Carriage

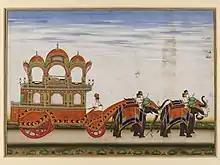
A two-tiered carriage drawn by four elephants

The word "carriage" (abbreviated "carr" or "cge") is from Old Northern French , to carry in a vehicle. The word "car", then meaning a kind of two-wheeled cart for goods, also came from Old Northern French about the beginning of the 14th century (probably derived from the Late Latin , a car); it is also used for railway carriages and in the US around the end of the 19th century, early cars (automobiles) were briefly called "horseless carriages".